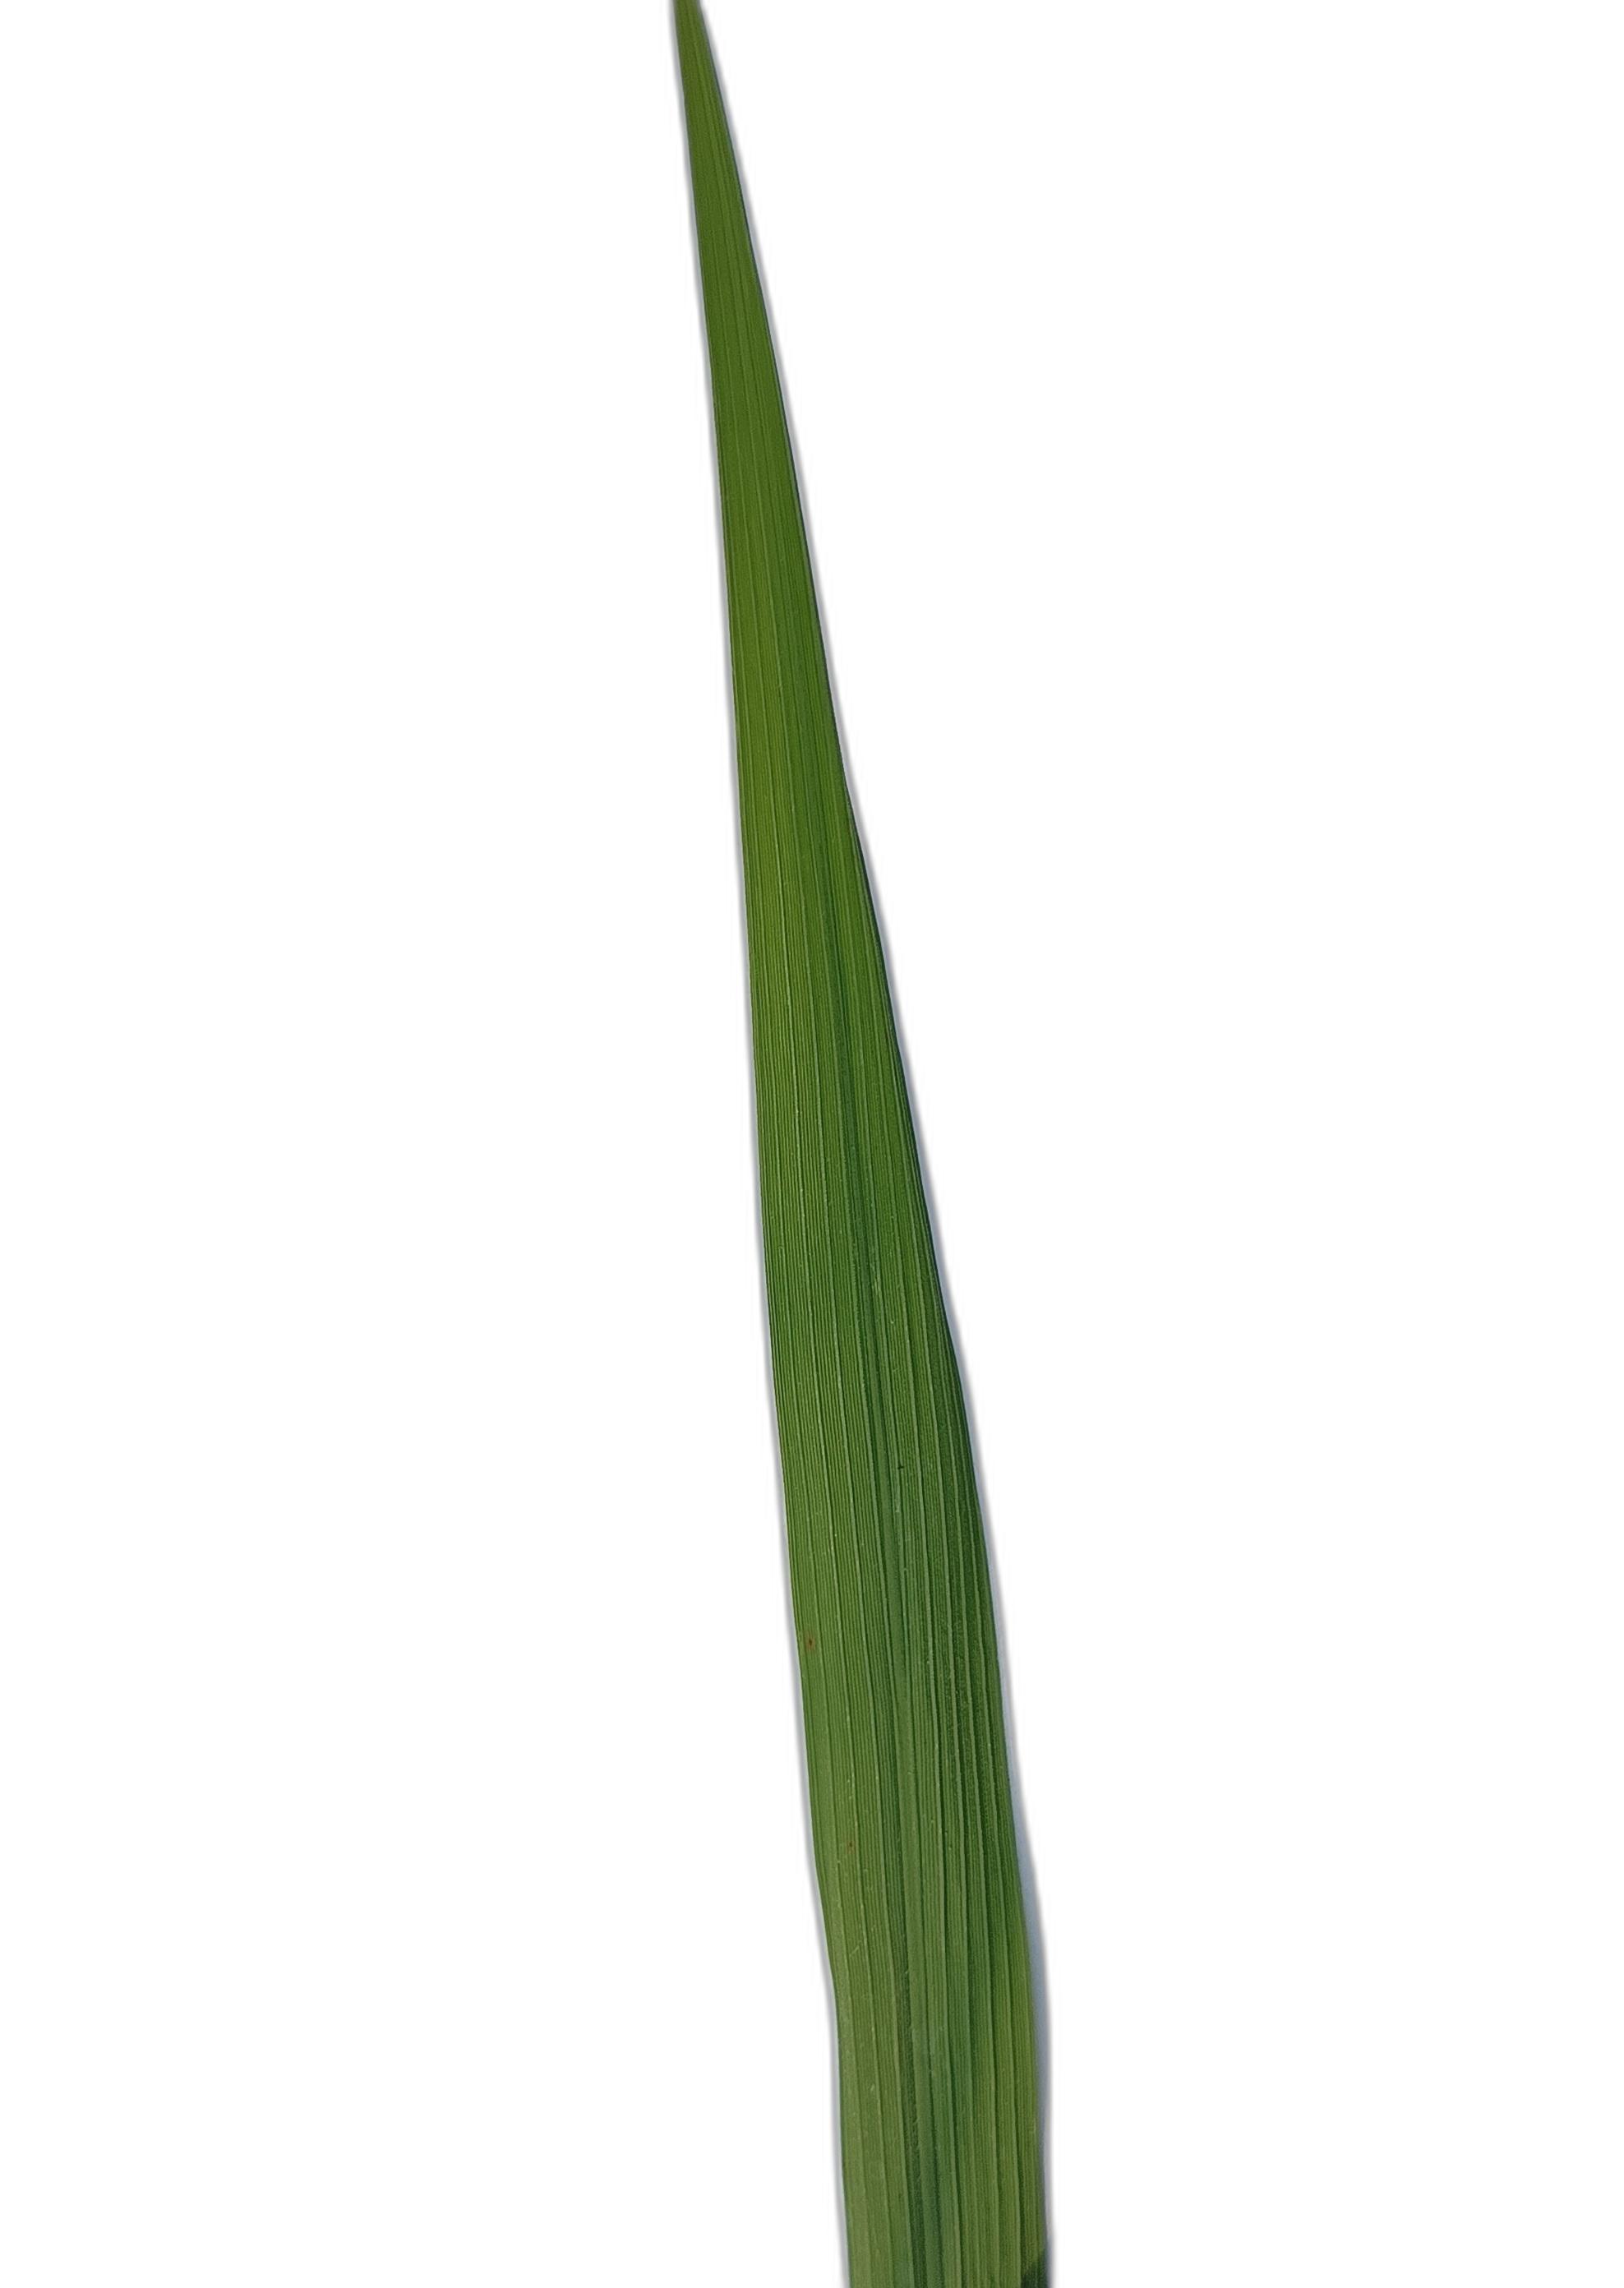
Label: Healthy